Brasserie de Saint-Omer

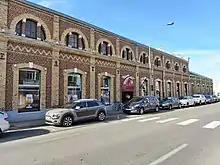
The brewery anno 2020

Brasserie de Saint-Omer is a French brewery in Saint-Omer, in the Pas-de-Calais department, situated in the Nord-Pas-de-Calais region. It is one of the two big breweries left in the Nord-Pas-de-Calais.